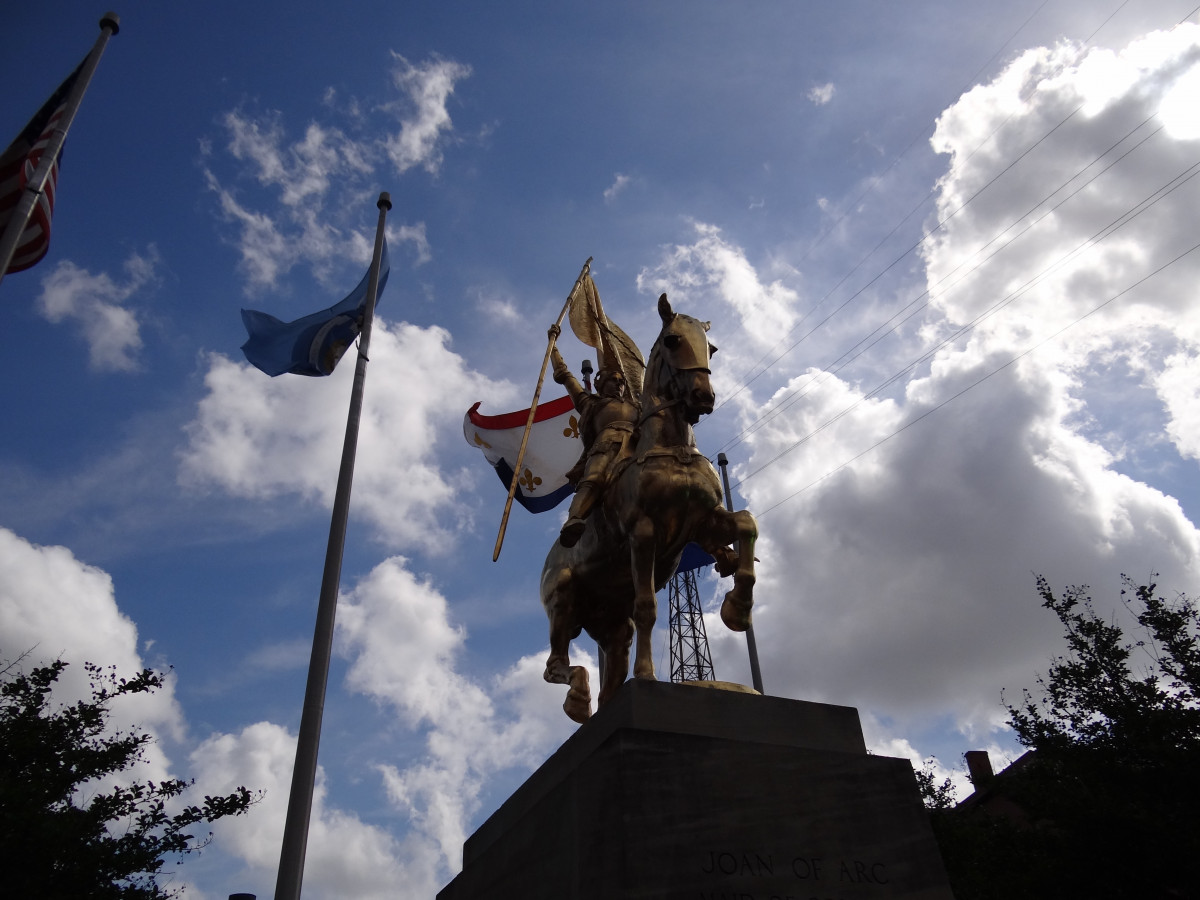
Tags: sky, monument, statue